Loeser & Wolff

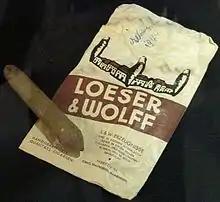
Loeser & Wolff brand paper bag and cigar

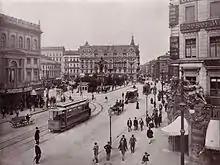
Similar view in 1903, now with a Berlin tramway instead of a horse-drawn tramway

Loeser & Wolff was a large German tobacco goods factory and trade in Berlin that was Aryanized by the Nazis because its owners were Jewish. It manufactured, imported and distributed cigars in particular. It was at times the largest cigar factory in Europe and a Jewish company until its Aryanization in 1937.